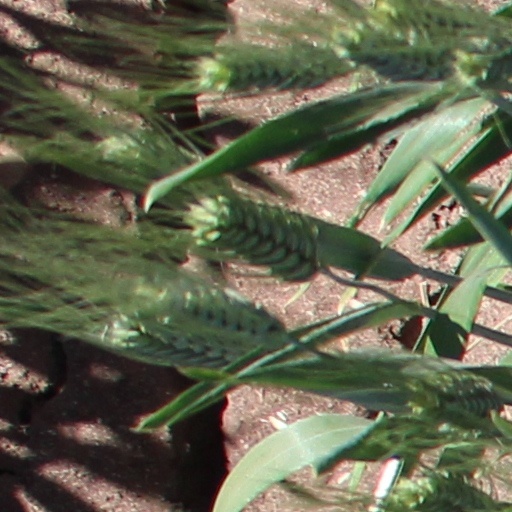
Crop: wheat